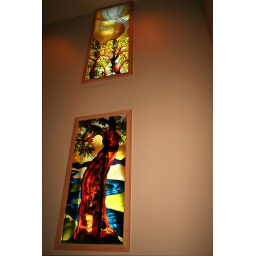
The stained glass window in one of four prayer alcoves in the new Sanctuary. This was painted by Villagers.